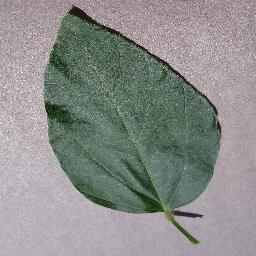
Label: Soybean___healthy